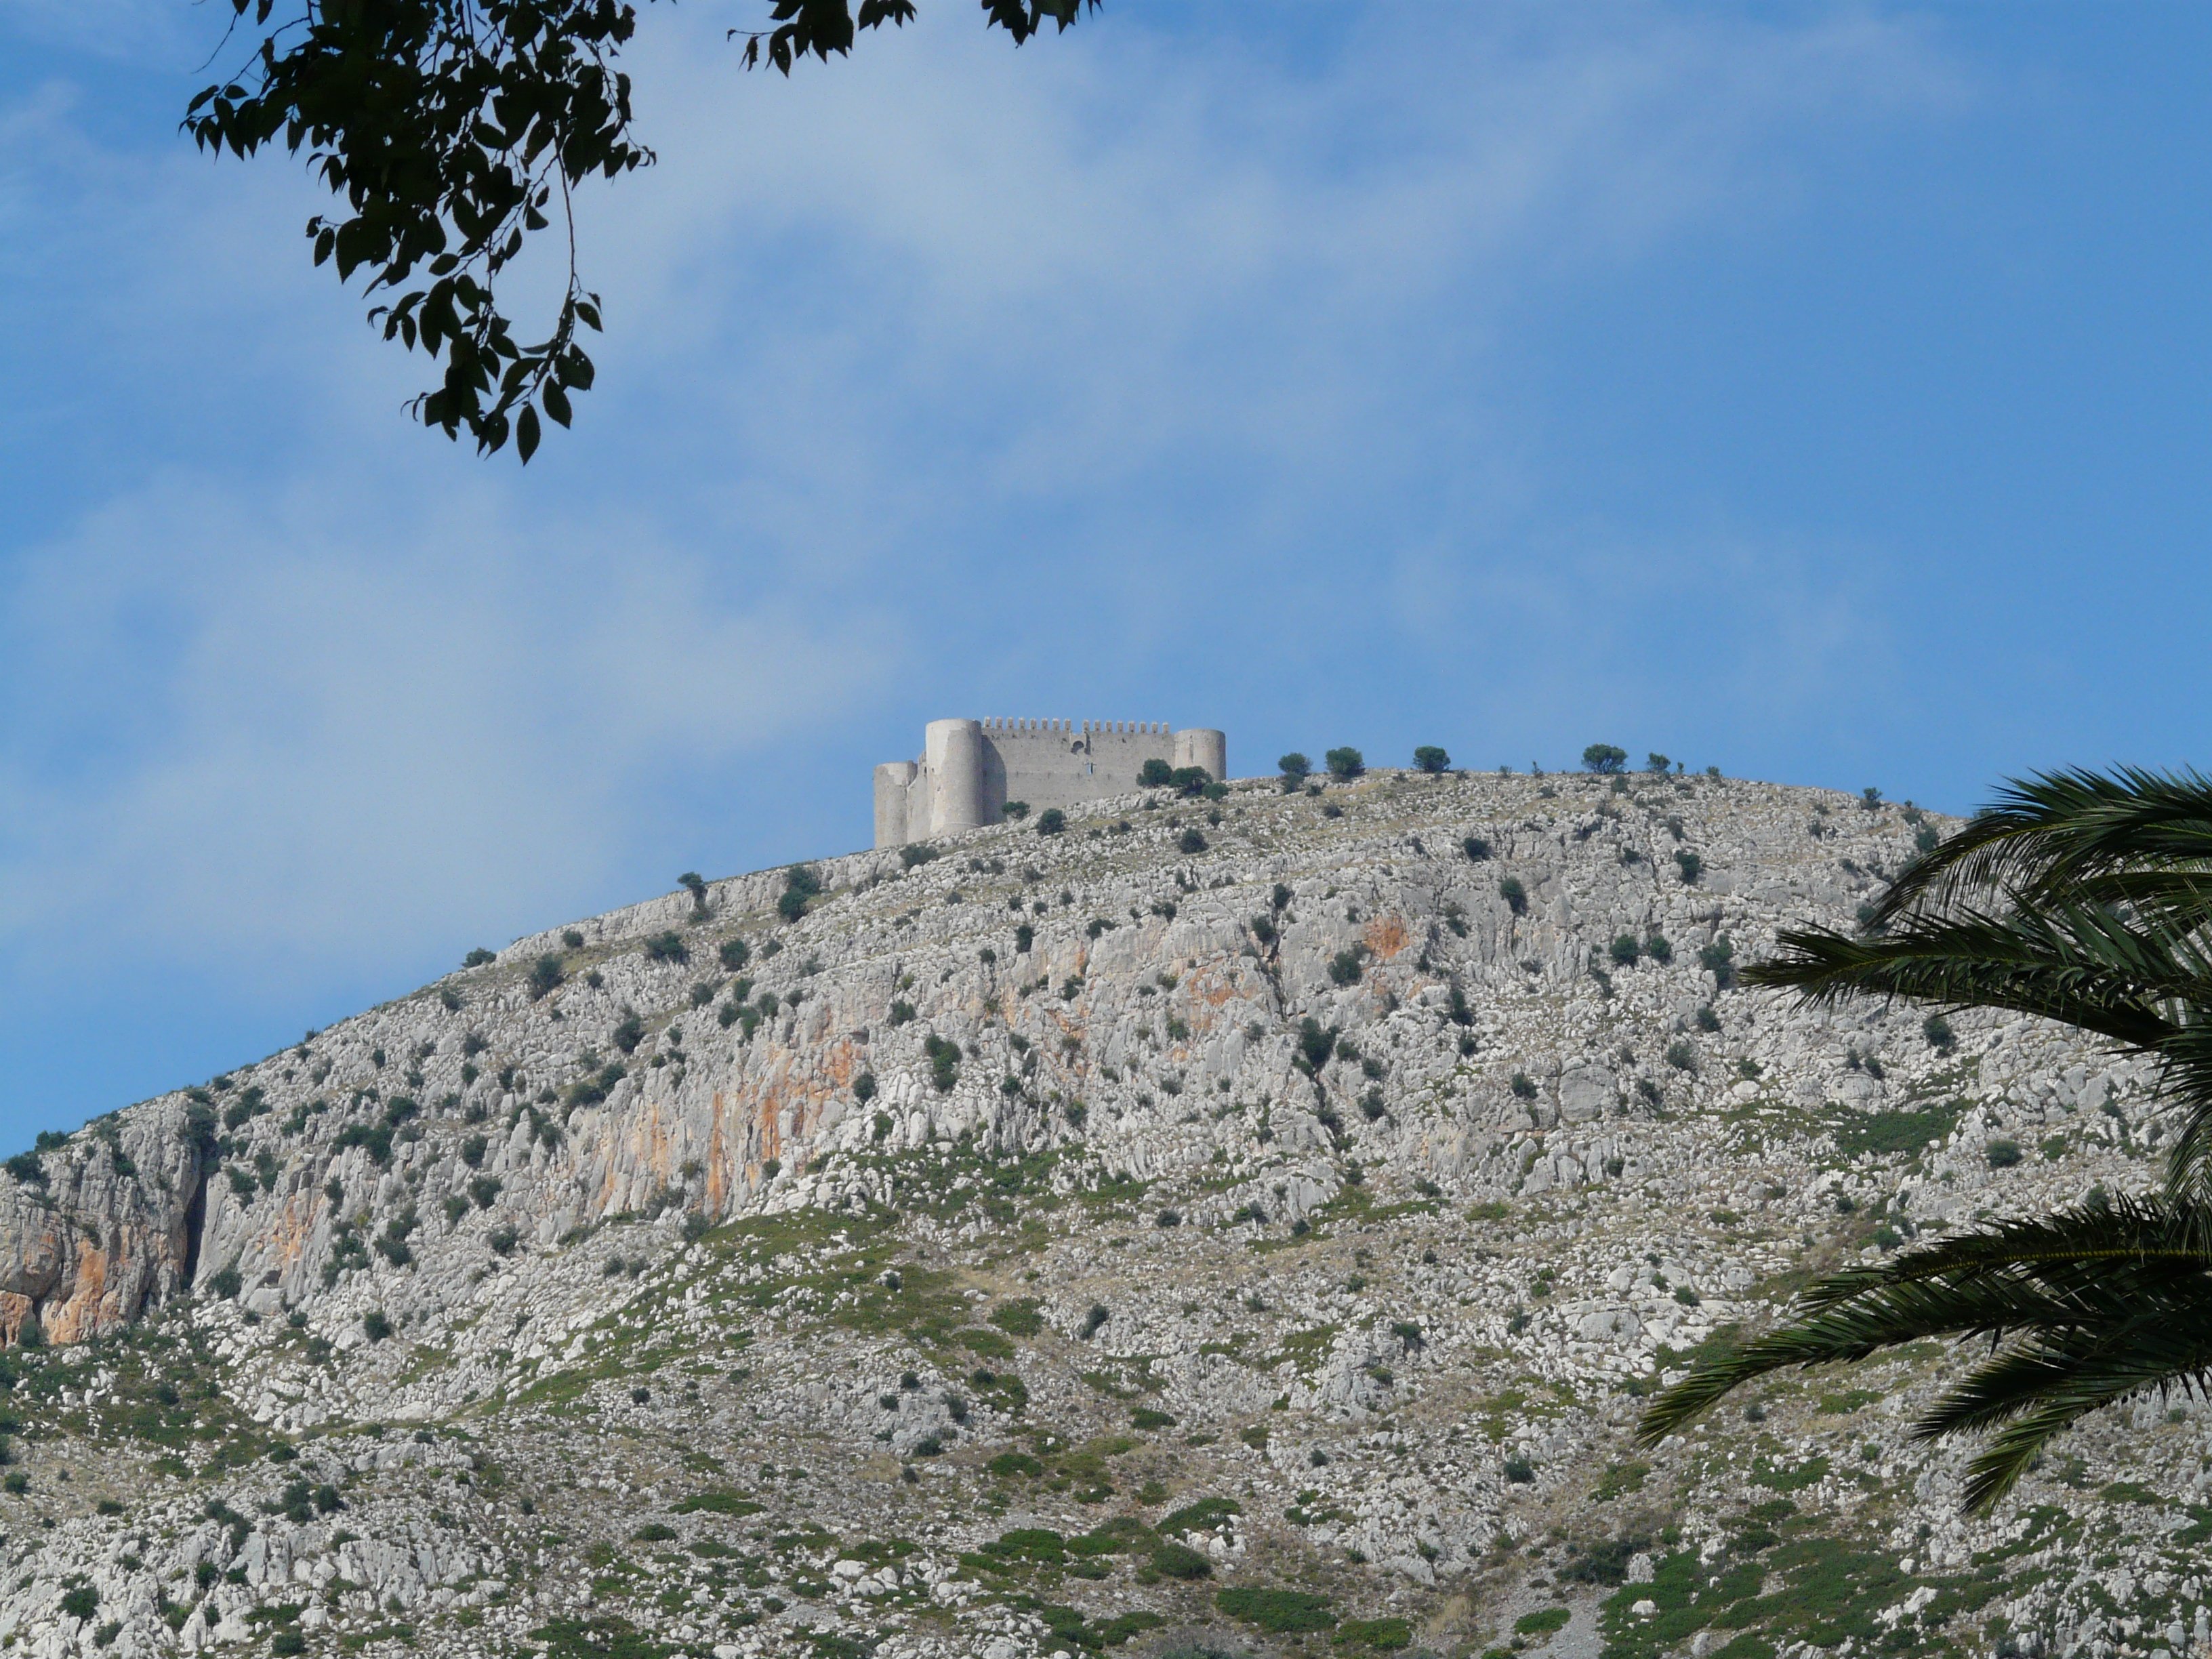
rock, mountain, architecture, hill, adventure, building, mountain range, cliff, castle, terrain, ridge, fortress, spain, geology, badlands, catalonia, crusade, crusader, height burg, crusader castle, geographical feature, mountainous landforms, castell del montgr, burg of montgri, del castillo montgri, torroella de montgri